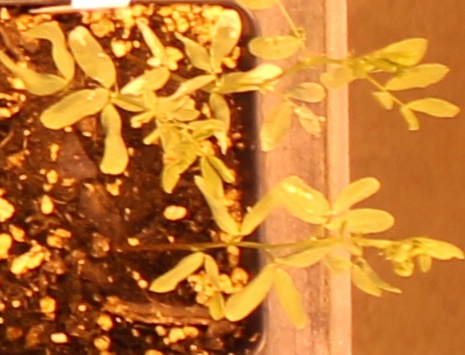
Label: Lentil